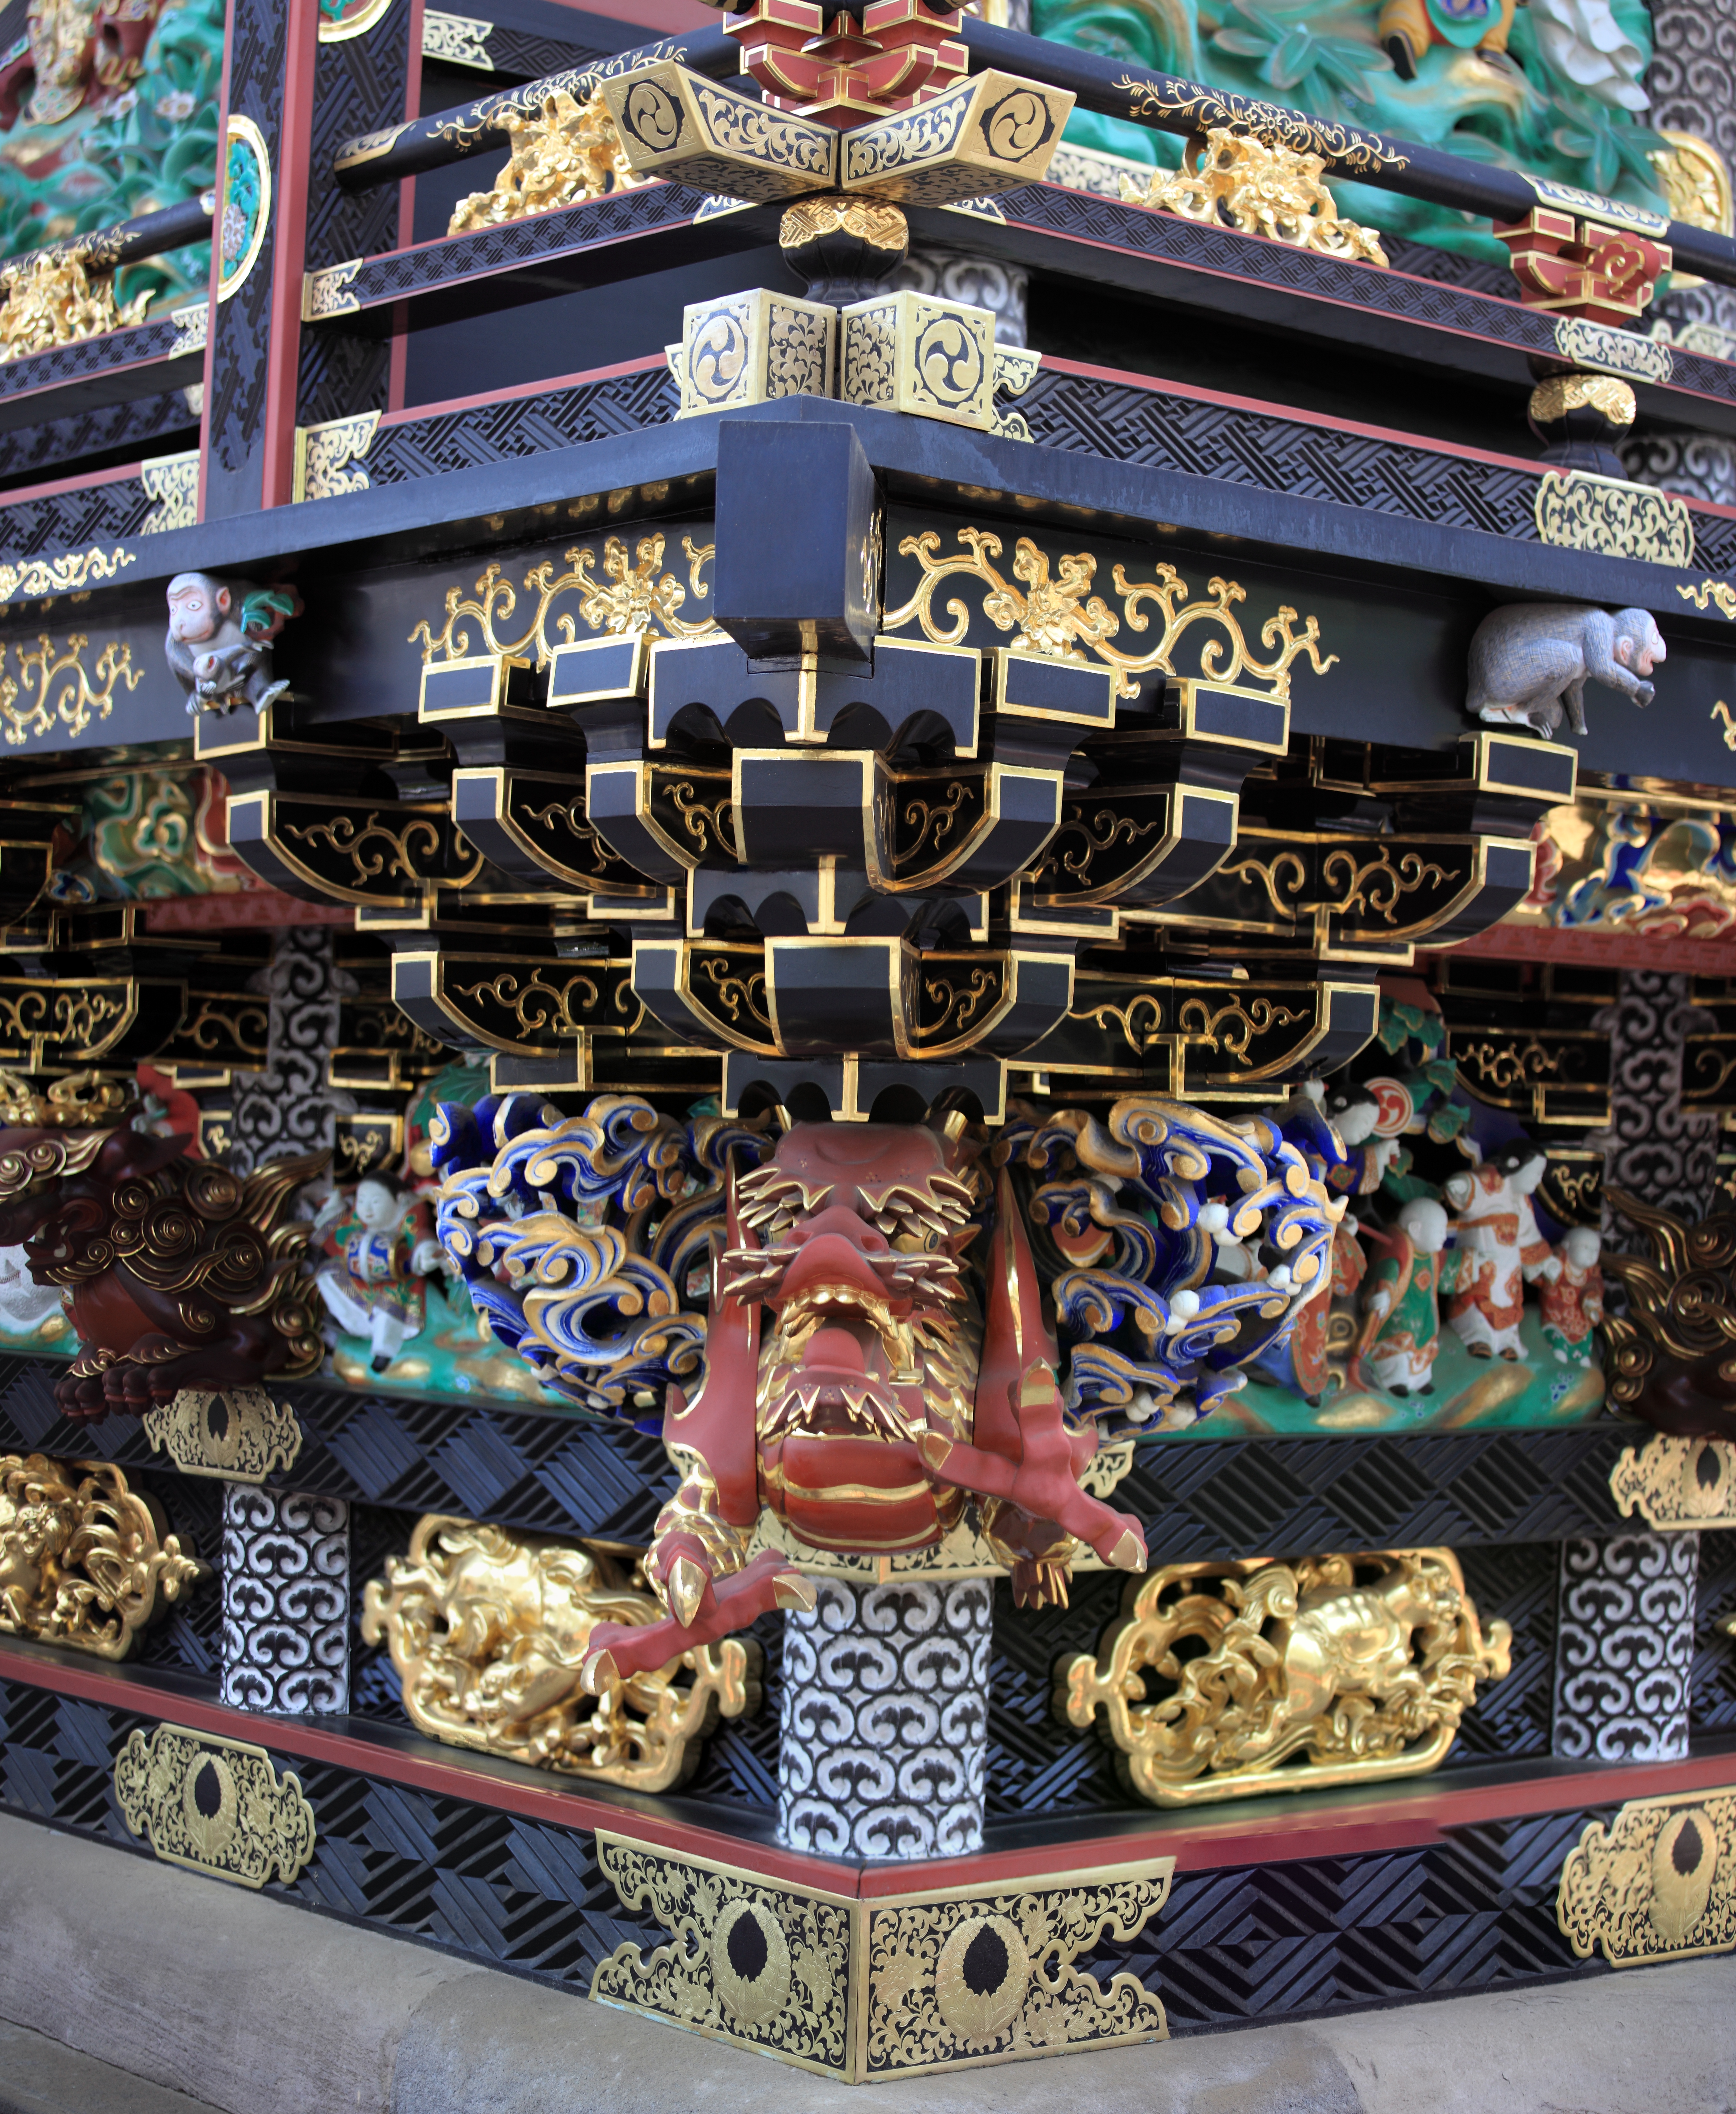
architecture, wood, panorama, high, carnival, amusement park, exterior, place of worship, sculpture, religious, festival, design, temple, japanese, shrine, photomerge, 5d, hires, carving, tradition, markii, pano, hi, res, resolution, stitch, saitama, kumagaya, menumashoudenzan, hindu temple